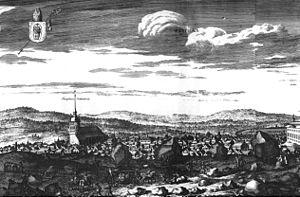
Västerås est une ville suédoise située sur le lac Mälar, dans une zone appelée Mälardalen qui regroupe plusieurs importantes villes suédoises, dont la capitale, Stockholm. Avec 110 877 habitants, c'est la cinquième plus grande ville de Suède. La ville est le chef-lieu du comté de Västmanland et de la commune de Västerås.